Answer in natural language. Consider the 3D positions of the objects in the scene and not just the 2D positions in the image. Is the centerpoint of  maple baseball bat with black grip at a higher height than green houseplant with dark pot? Choose between the following options: no or yes
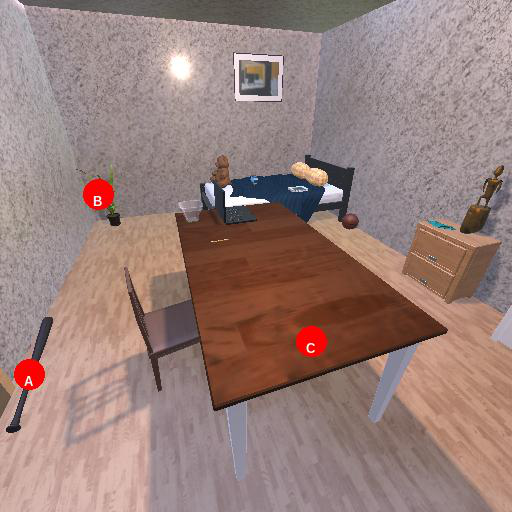
<answer>yes</answer>